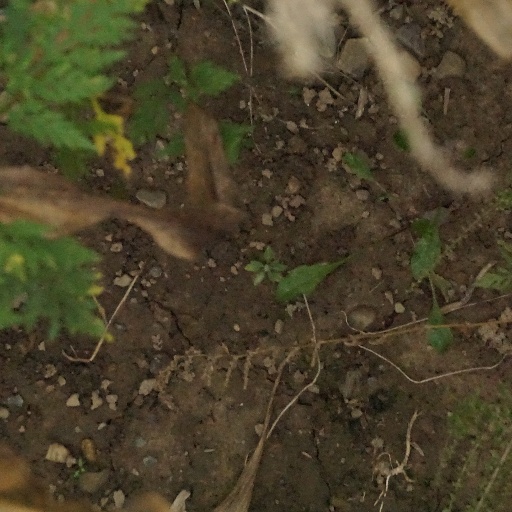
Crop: maize; corn